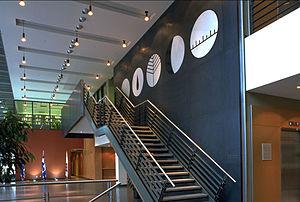
Passe-Temps,1999 Gilbert Poissant Marbre et granite poli et dépoli 6 300 x 9 500 cm Murale pour l'École nationale d'administration publique, Québec, Québec
L'École nationale d'administration publique est un établissement universitaire, membre du réseau de l'Université du Québec fondée le 26 juin 1969. Son siège social est situé à Québec, mais elle possède des campus d'enseignement régionaux à Montréal, Trois-Rivières, Gatineau et Saguenay. L'ENAP se spécialise dans l'enseignement et la recherche en administration publique. Elle offre 33 programmes de 2ᵉ et de 3ᵉ cycles. À l’automne 2015, l'université comptait 1 669 étudiants inscrits, répartis dans ses cinq campus. L'ENAP compte près de 11 000 diplômés.
Gilbert Poissant, né en 1952, est un artiste multidisciplinaire québécois. Travaillant principalement la céramique, l'artiste explore les qualités de ce médium en le présentant sous différentes formes telles la murale, la sculpture ou l'installation. Il est entre autres reconnu pour son travail d'intégration d'œuvres d'art à l'architecture.